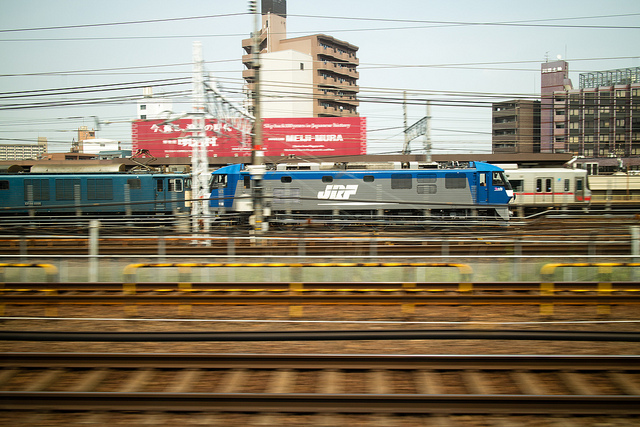
A train traveling along a train track bordering a city scape below multiple power lines.

A train traveling past tall building on train tracks.

A blue train is riding along the railroad tracks.

A train races down the track in the city